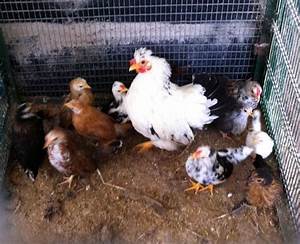
Label: chicken